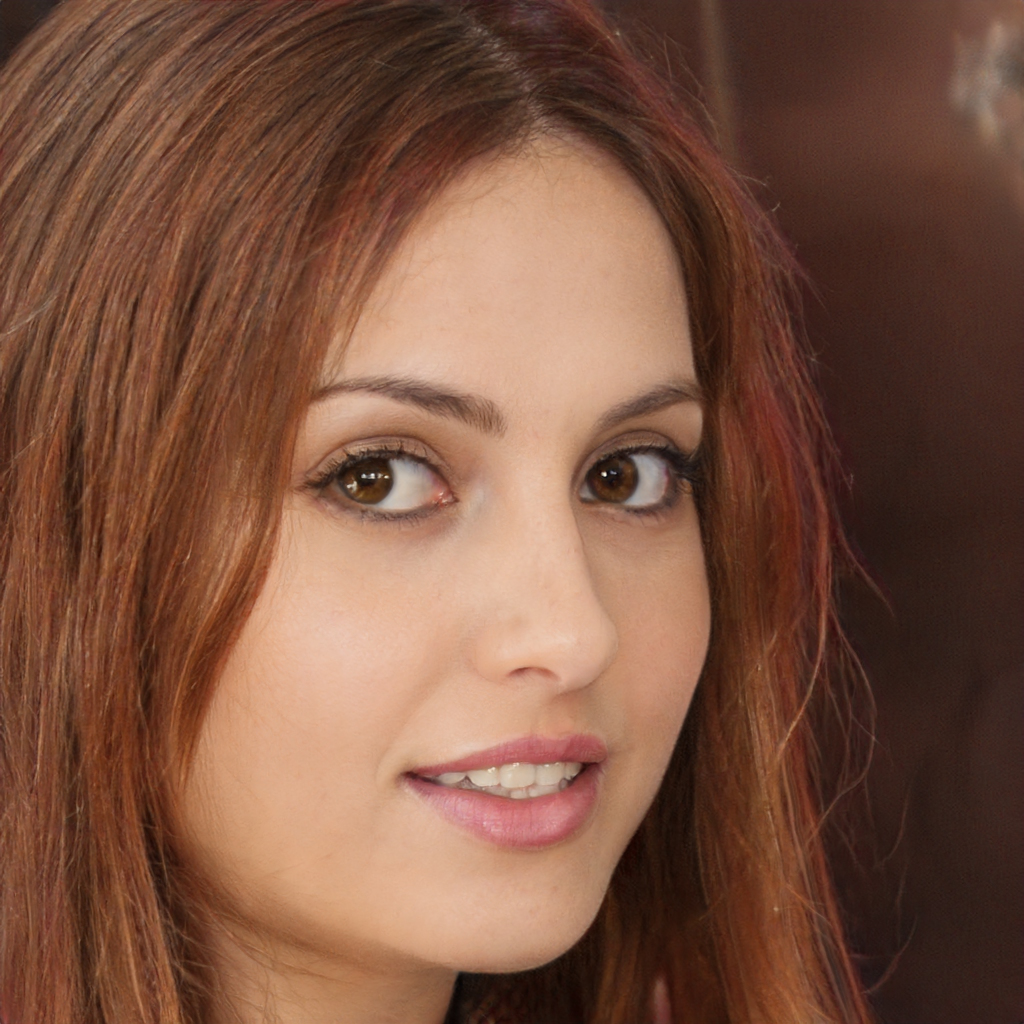
Gender: Female